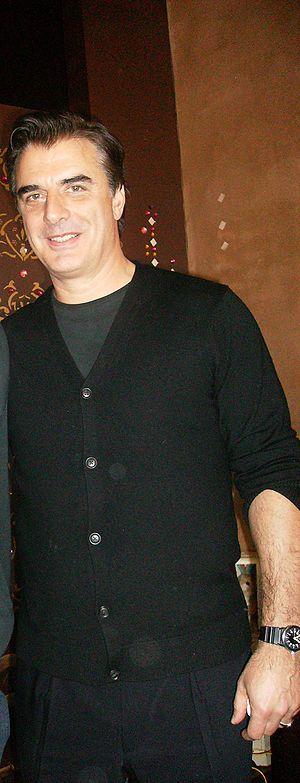
Christopher David Noth est un acteur américain né à Madison le 13 novembre 1954. Il est surtout connu pour ses rôles de Mr. Big dans Sex and the City, un des rares rôles masculins récurrents de cette série télévisée, de l'inspecteur Mike Logan dans les séries New York, police judiciaire et New York, section criminelle, et de Peter Florrick dans The Good Wife. À quelques exceptions près, sa voix française officielle est Érik Colin.